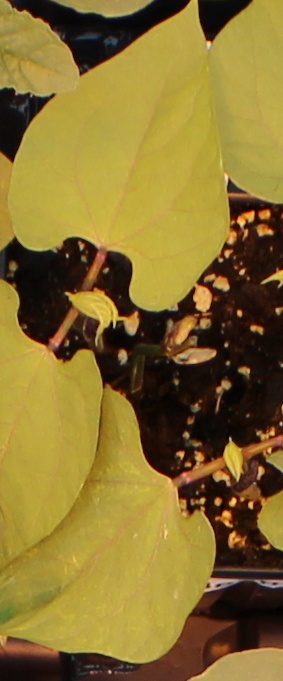
Label: Blackbean